Granville Gee Bee R-6

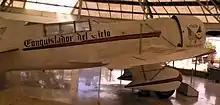
Conquistidor del Cielo at the Museo Francisco Sarabia

While Francisco Sarabia was taking off with a full fuel load for the return flight to Mexico from Bolling Airfield in Washington D.C., and in full view of his family, his engine failed due to an oily rag having been sucked into the carburettor intake, and he plummeted into the Potomac River, where he was trapped by the collapsed cockpit structure and died before his aircraft could be extricated from the mud of the river bed. The wreckage of his aircraft was recovered and brought back to Mérida, Yucatán where it was placed in a museum. A Mexican postage stamp was issued in his honor in 2000, featuring a picture of Sarabia and the Conquistador del Cielo